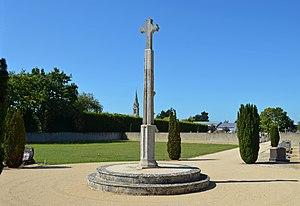
Croix hosannière dans le cimetière de Soullans (Vendée)
Soullans est une commune de l'Ouest de la France, située dans le département de la Vendée en région Pays de la Loire.
La croix hosannière de Soullans est une croix de cimetière située à Soullans, en France.